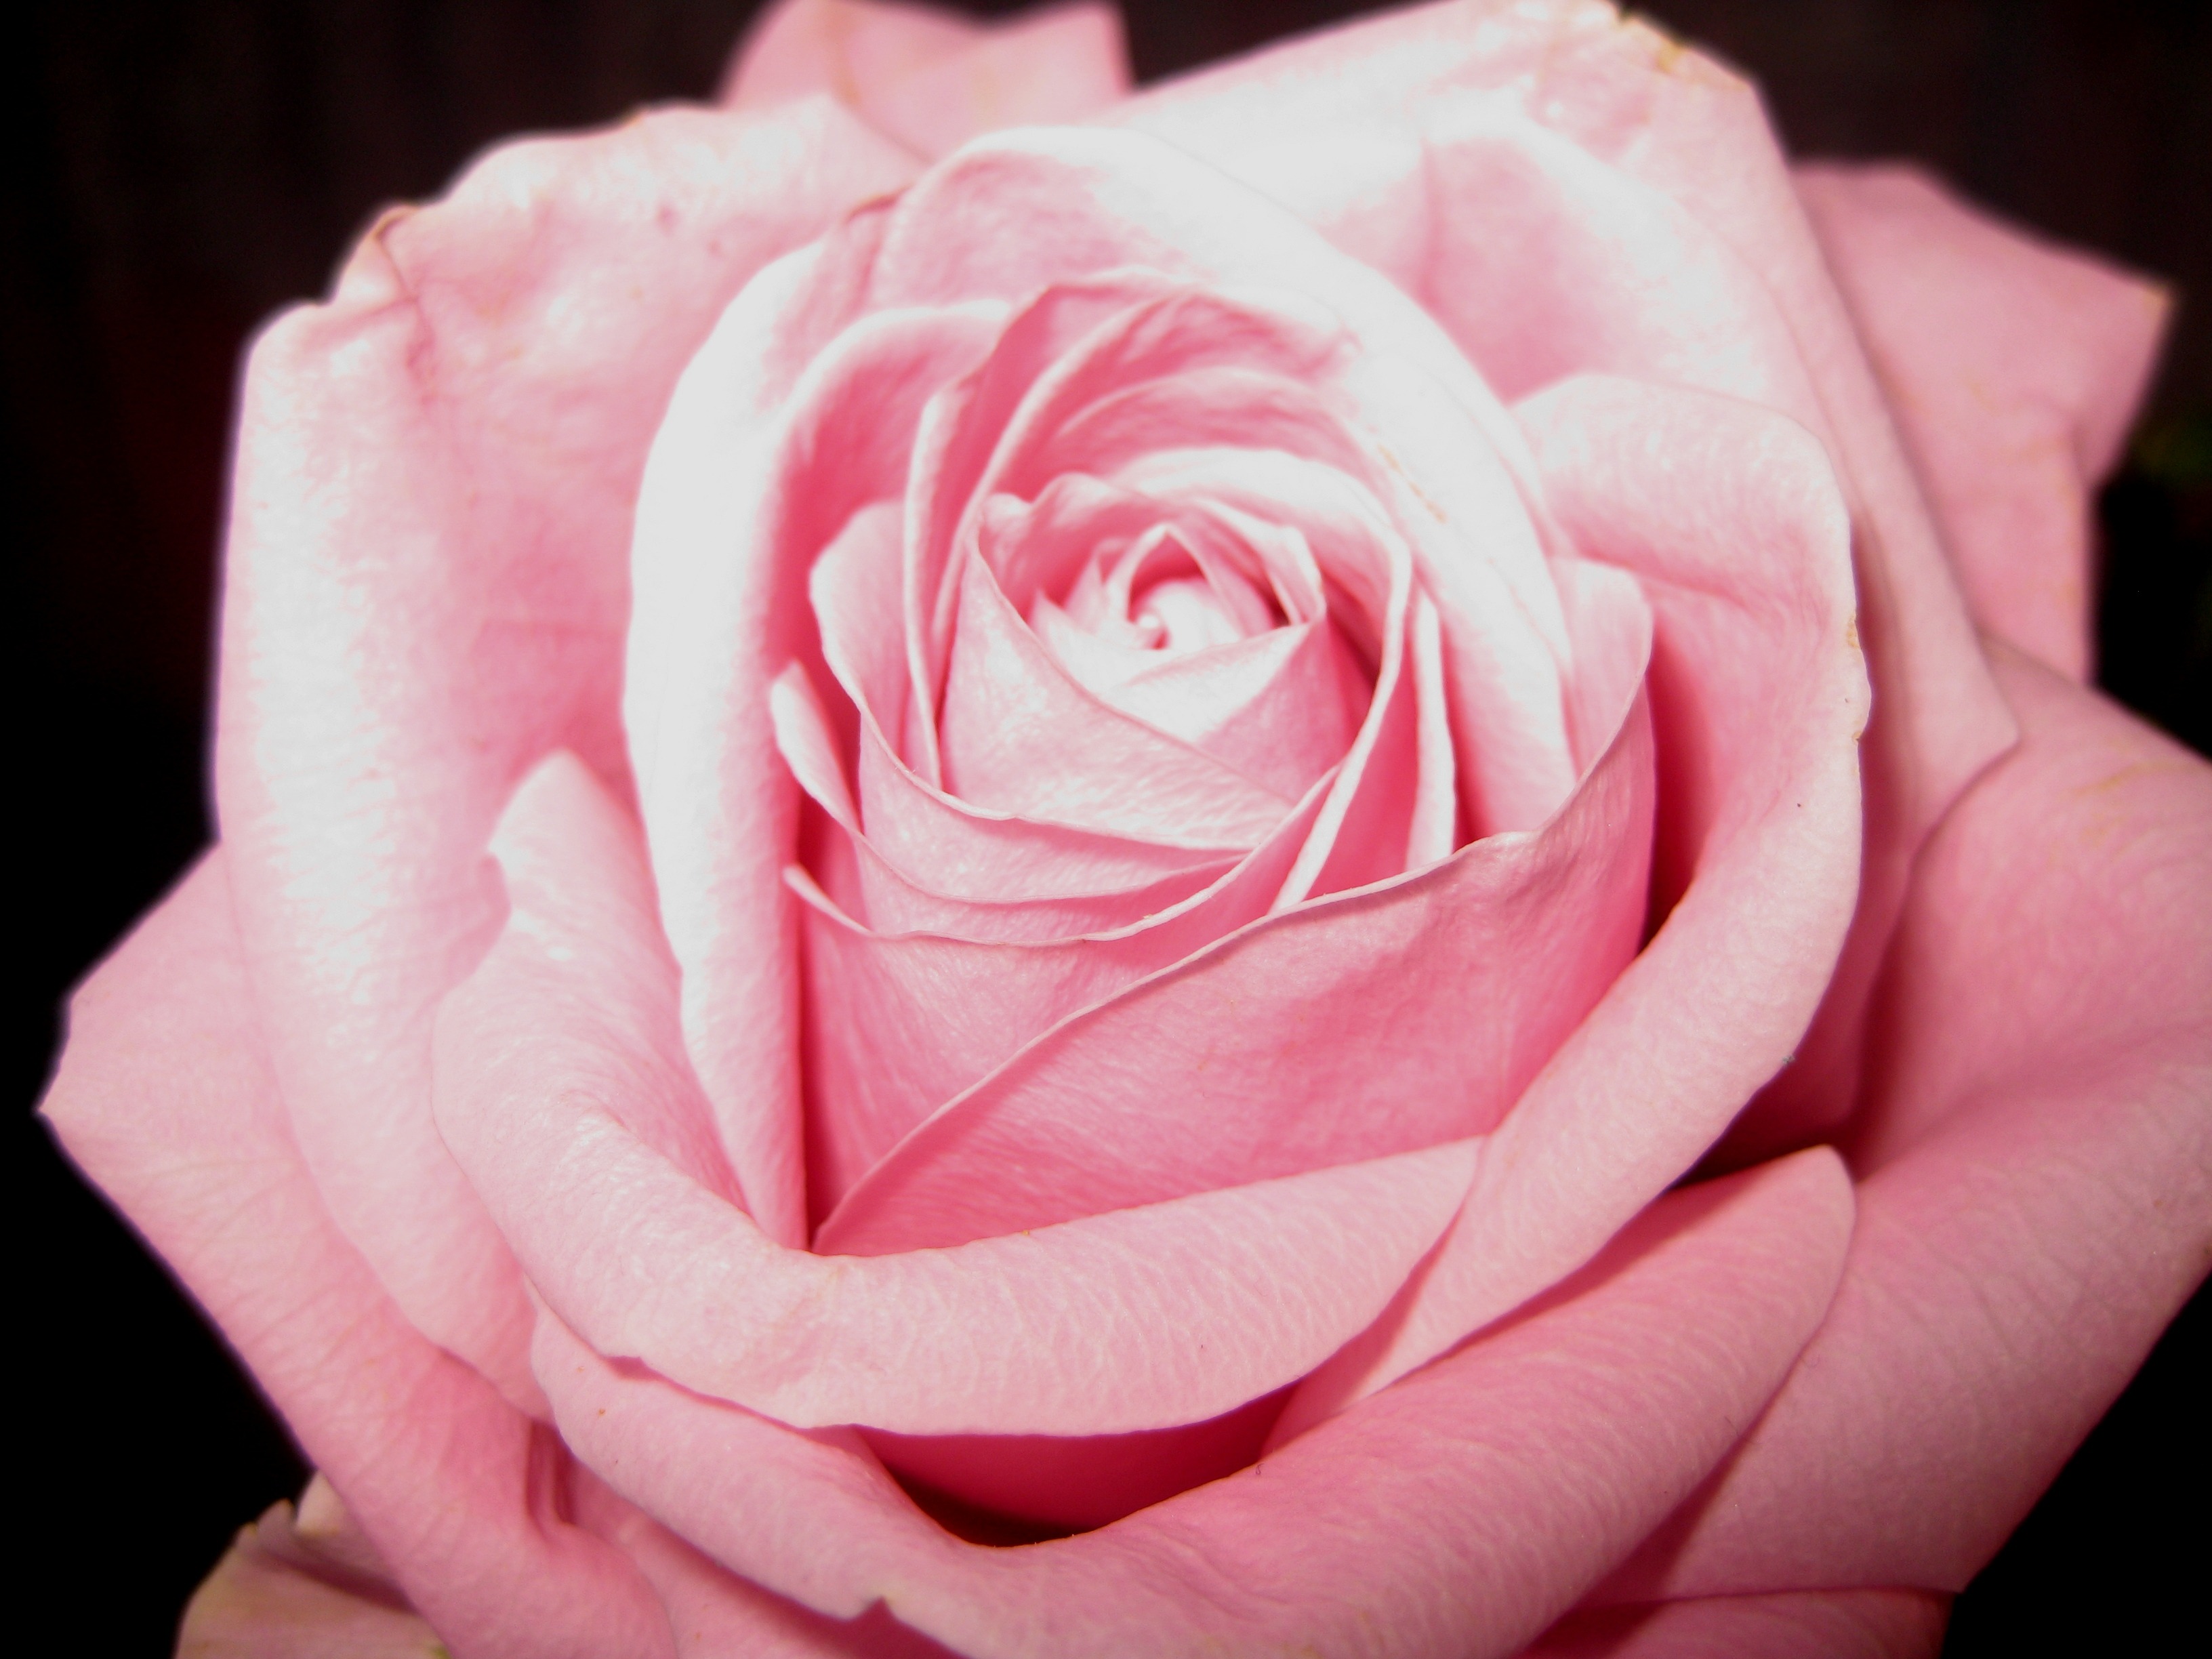
plant, flower, petal, bloom, celebration, rose, red, pink, close up, floribunda, macro photography, flowering plant, garden roses, rose family, congratulation, land plant, rose order